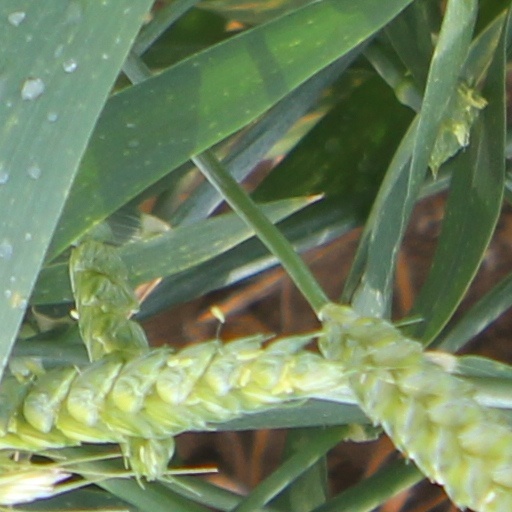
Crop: wheat